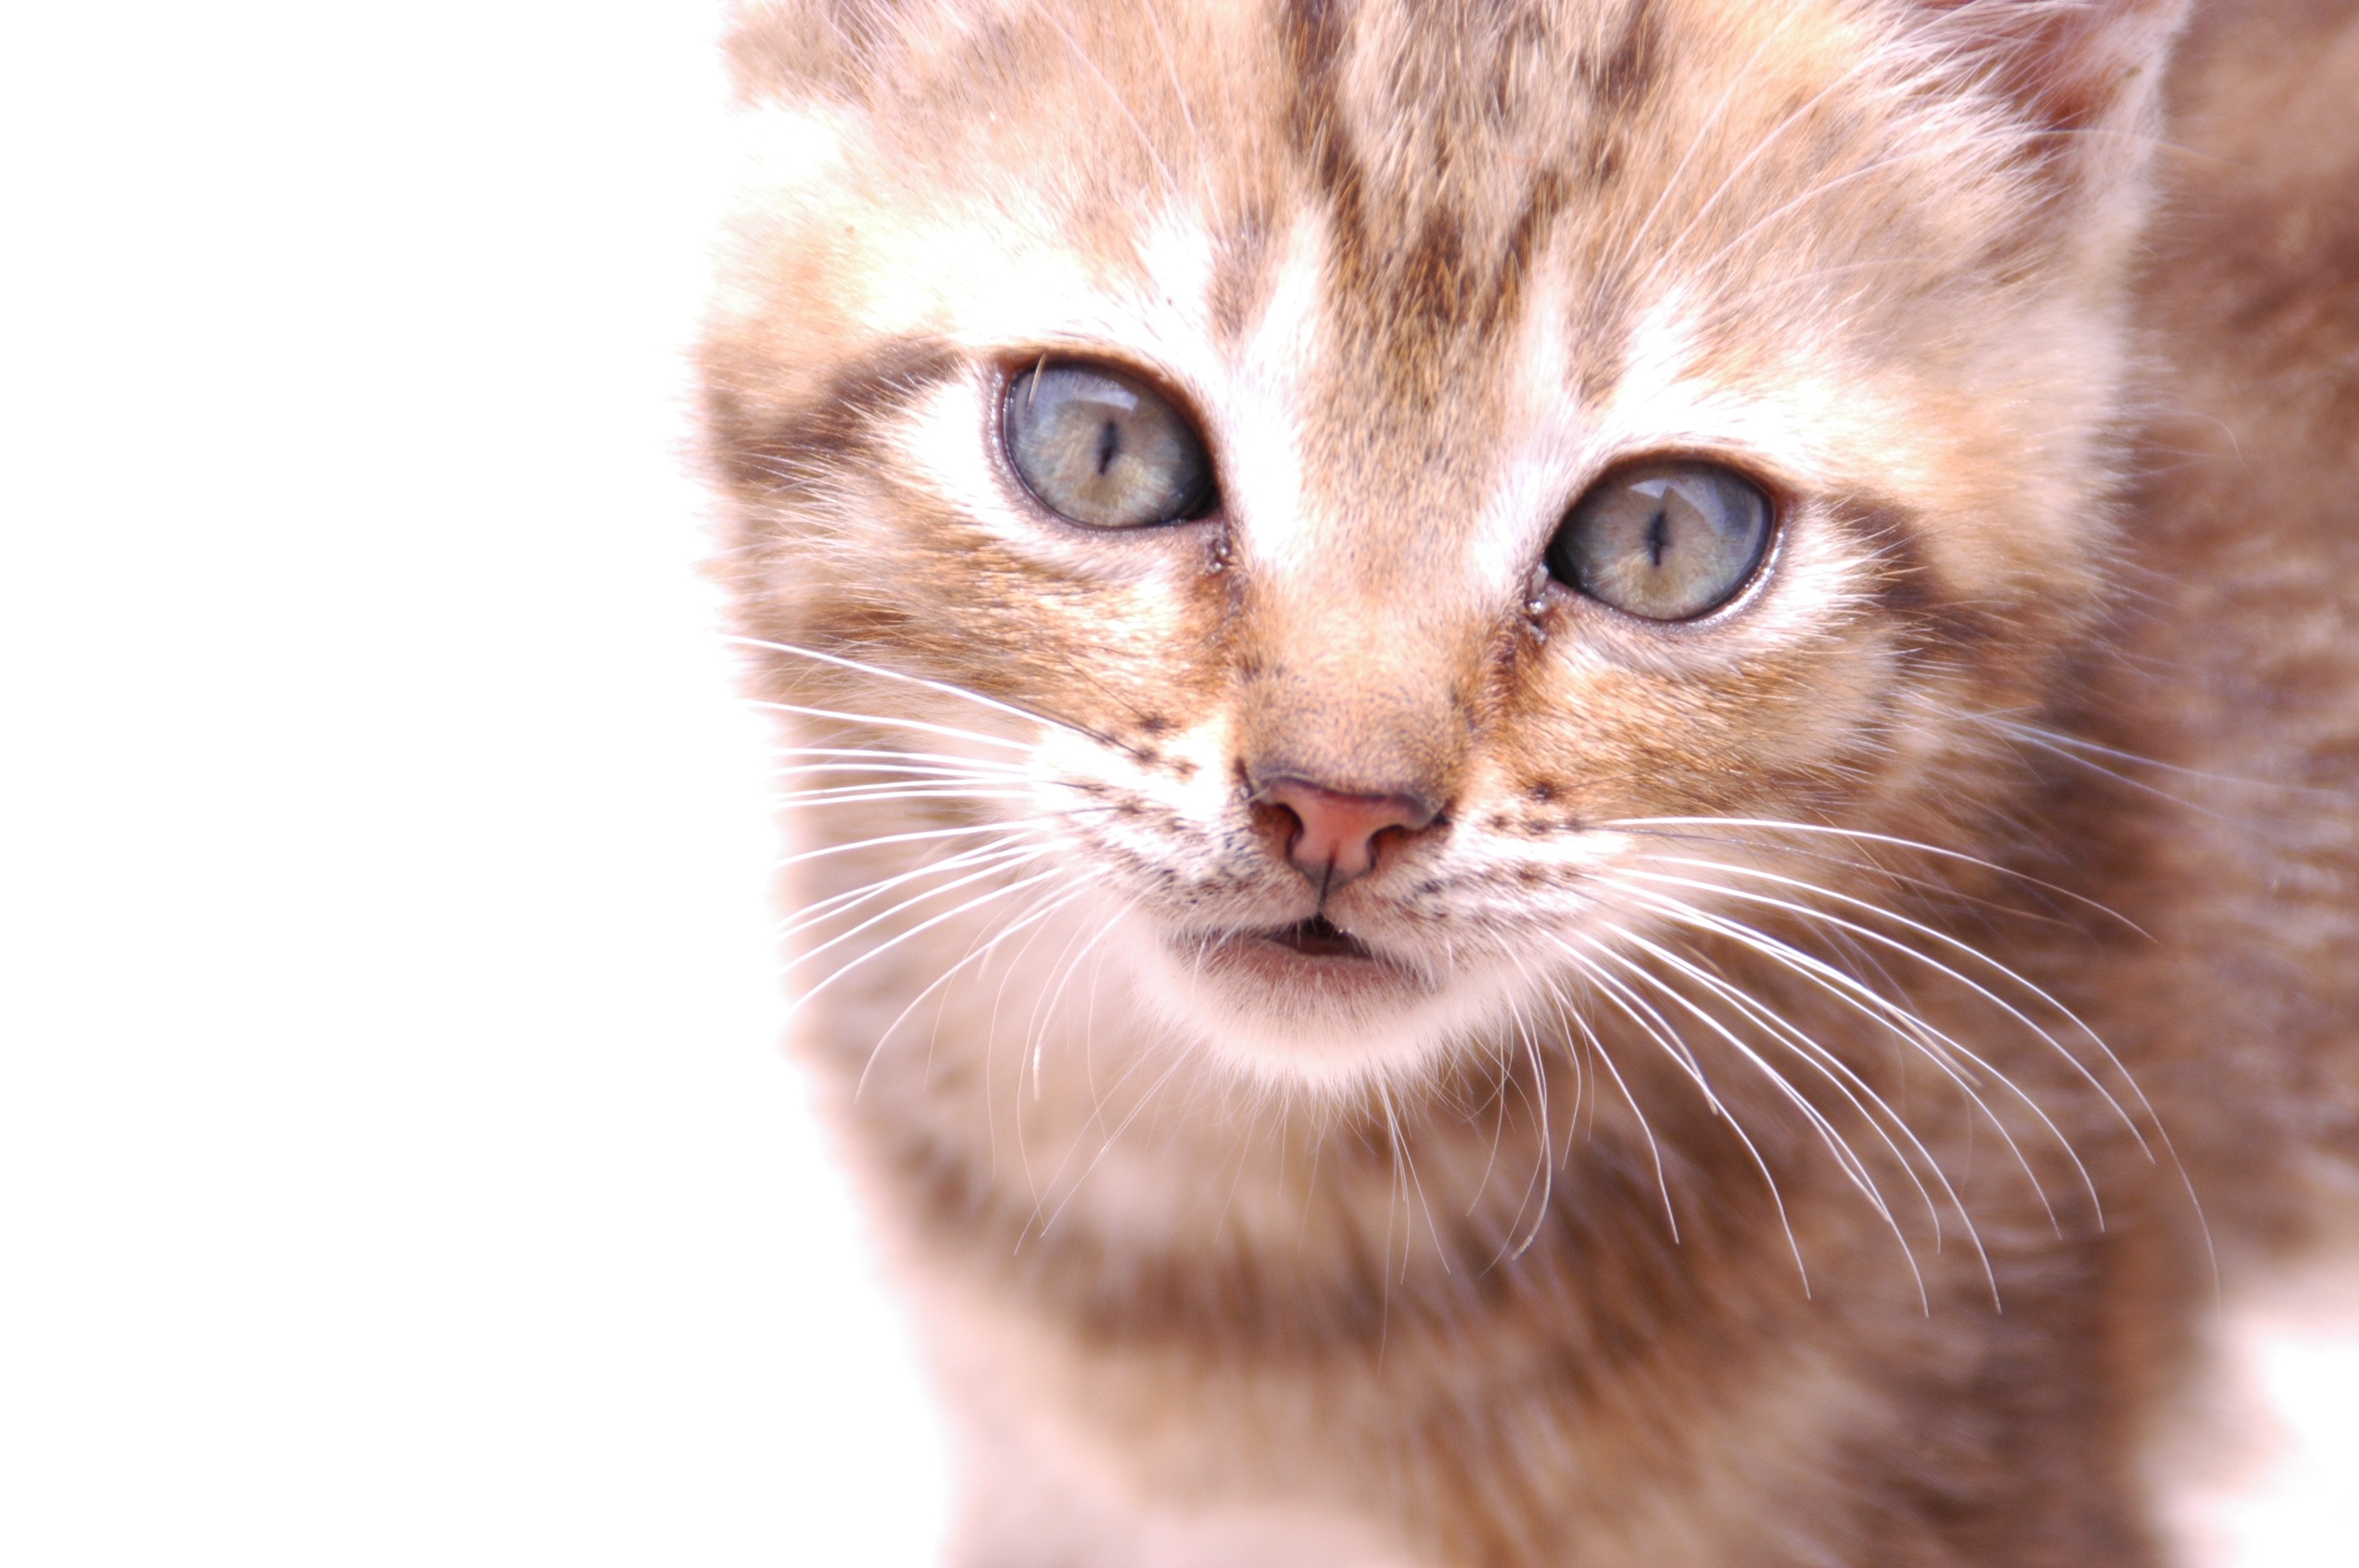
kitten, cat, mammal, nose, whiskers, vertebrate, tabby cat, european shorthair, small to medium sized cats, cat like mammal, domestic short haired cat